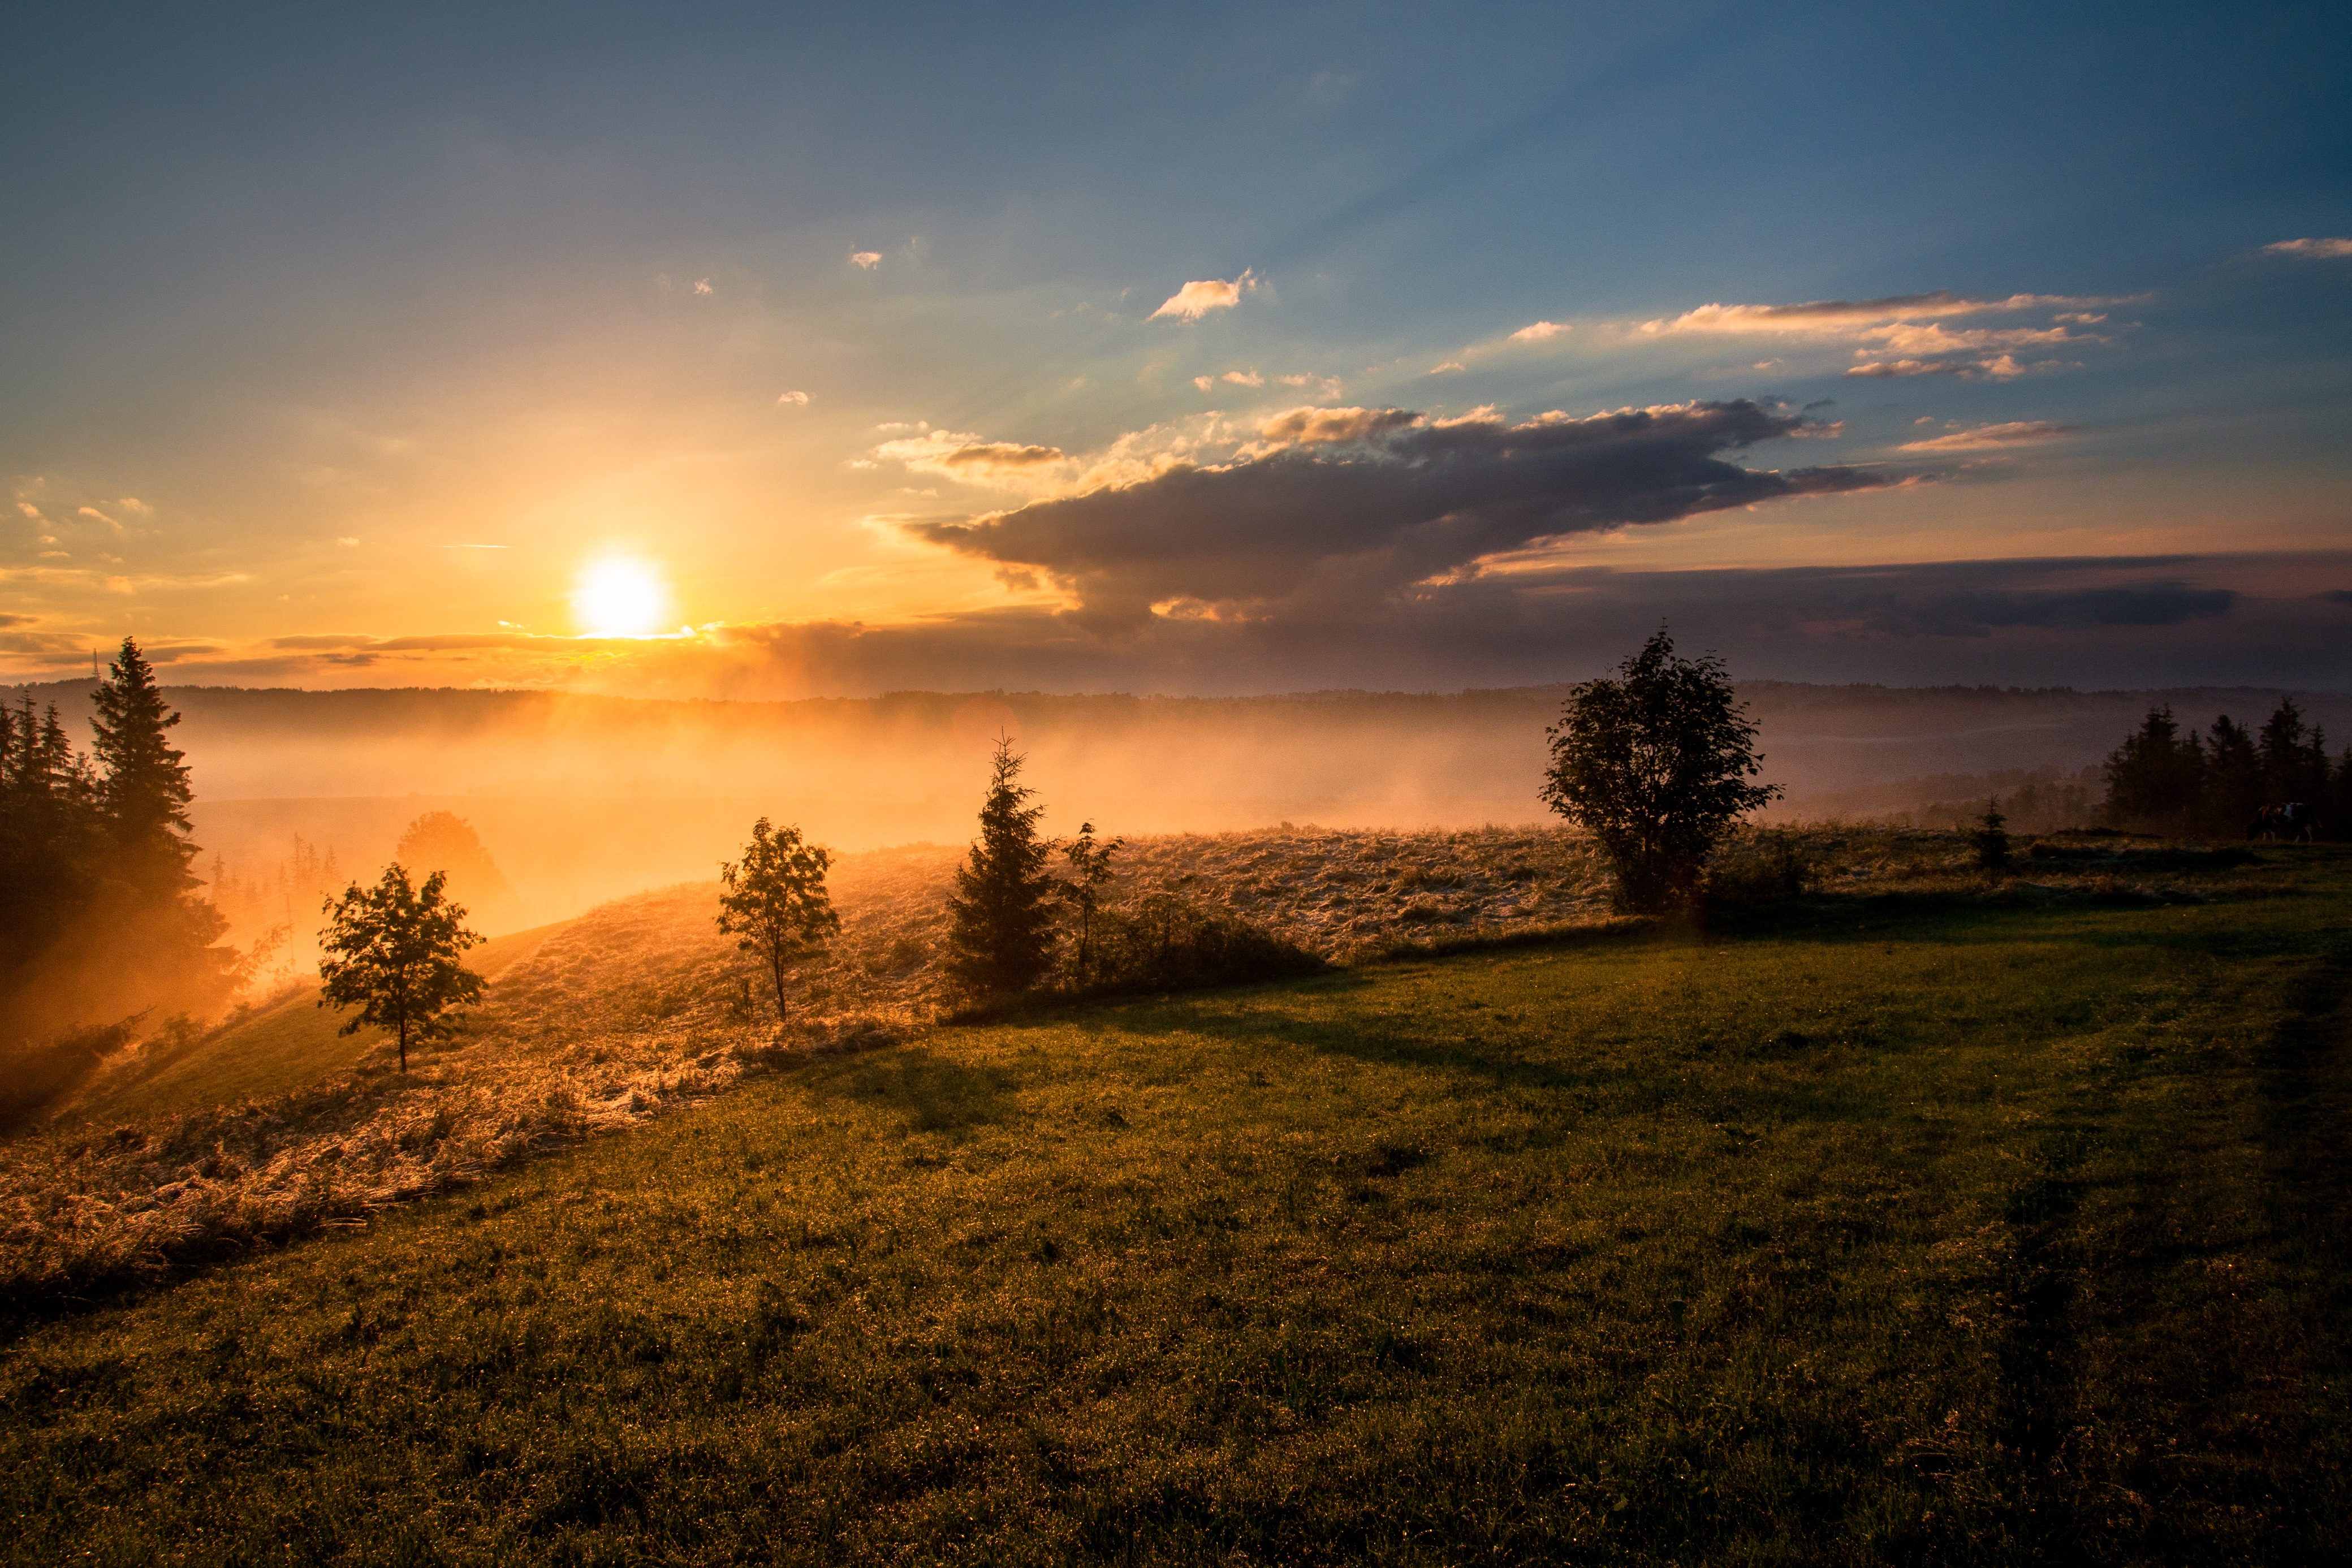
landscape, sea, tree, nature, horizon, mountain, cloud, sky, sun, fog, sunrise, sunset, mist, field, sunlight, morning, hill, dawn, dusk, evening, afterglow, atmospheric phenomenon